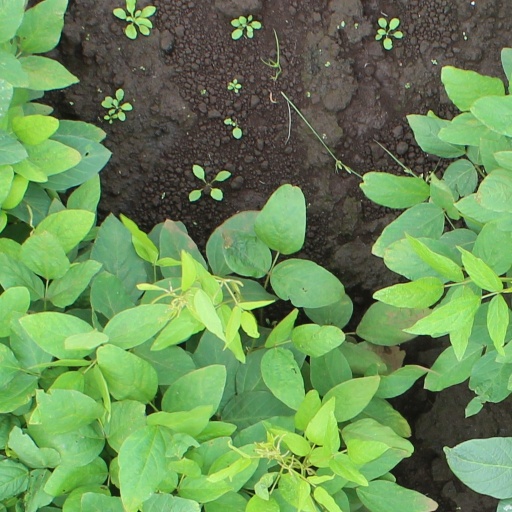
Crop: soybean